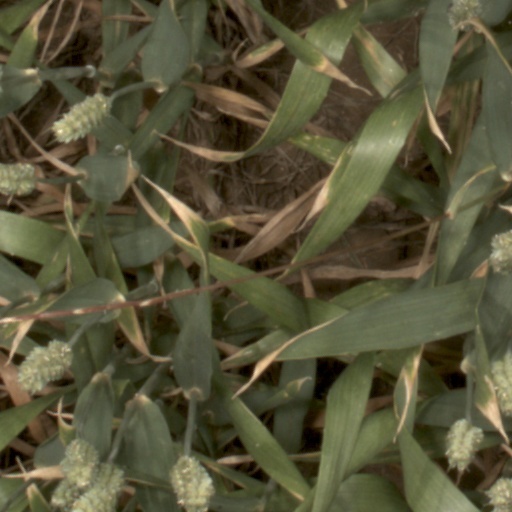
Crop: wheat